Expressive therapies

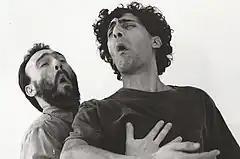
British psychotherapist Paul Newham using Expressive Therapy with a client.

The expressive therapies are the use of the creative arts as a form of therapy, including the distinct disciplines expressive arts therapy and the creative arts therapies (art therapy, dance/movement therapy, drama therapy, music therapy, writing therapy, poetry therapy, and psychodrama). The expressive therapies are based on the assumption that people can heal through the various forms of creative expression. Expressive therapists share the belief that through creative expression and the tapping of the imagination, people can examine their body, feelings, emotions, and thought process.